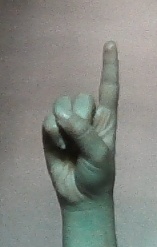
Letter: bb